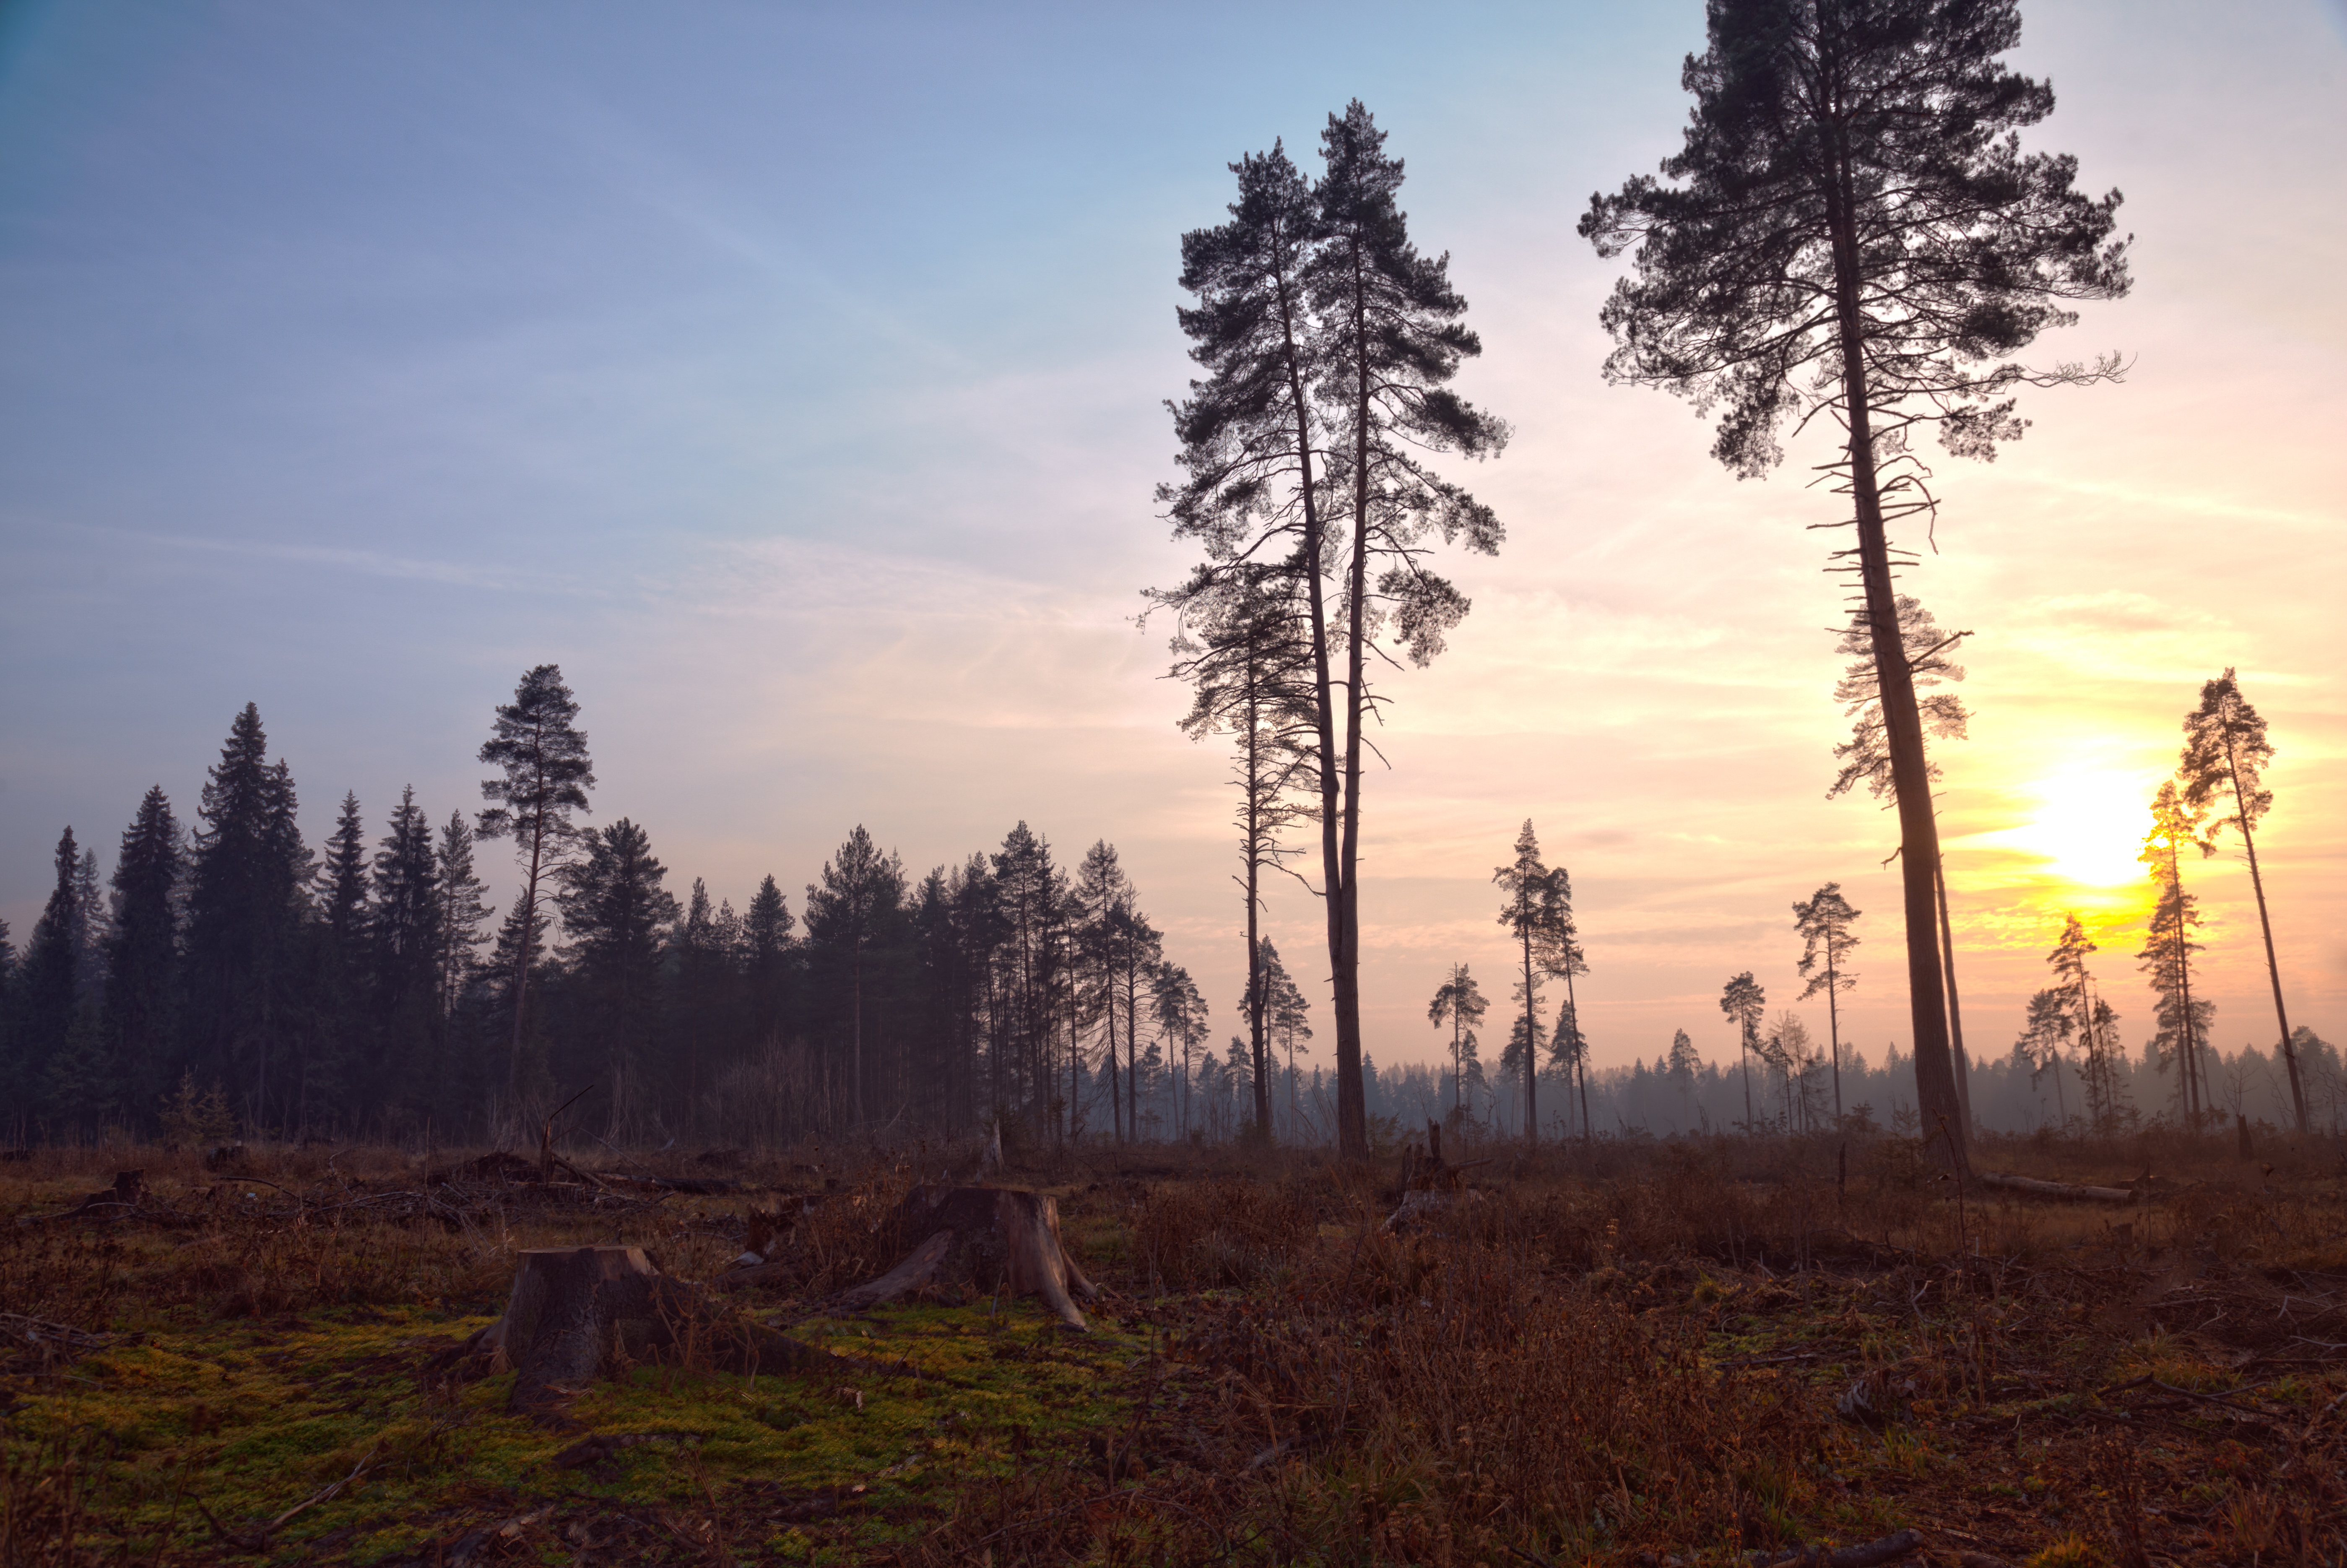
landscape, tree, forest, wilderness, mountain, plant, sunrise, sunset, field, prairie, sunlight, morning, hill, dawn, evening, autumn, ridge, plateau, habitat, ecosystem, natural environment, atmospheric phenomenon, woody plant